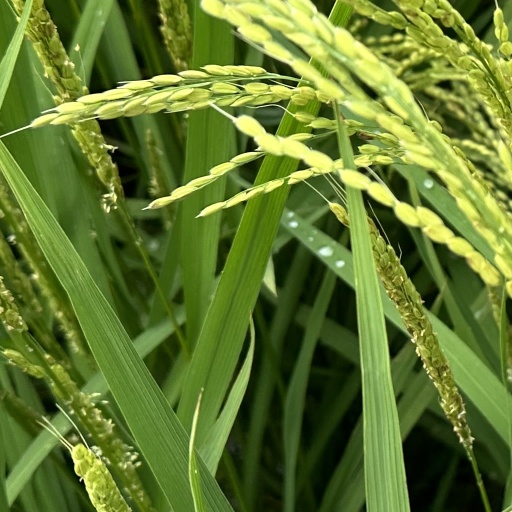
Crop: rice